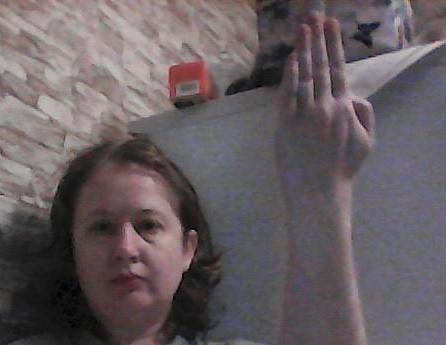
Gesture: stop_inverted